STS-130

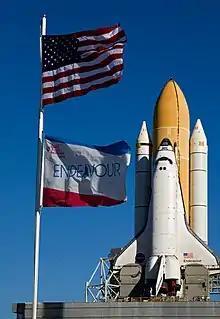
"Endeavour" arrives at Pad 39A on January 6, 2010, for the STS 130 mission.

"Endeavour" moved from the Vehicle Assembly Building to launch pad 39A. The process started at 04:13 EST on January 6, 2010. Before rolling out to the launch pad, engineers at Kennedy Space Center had an extended preparation time to get "Endeavour" ready to move to the launch pad due to the unusually cold weather. The was completed at 10:37 EST. The trip took 6hrs 24min.